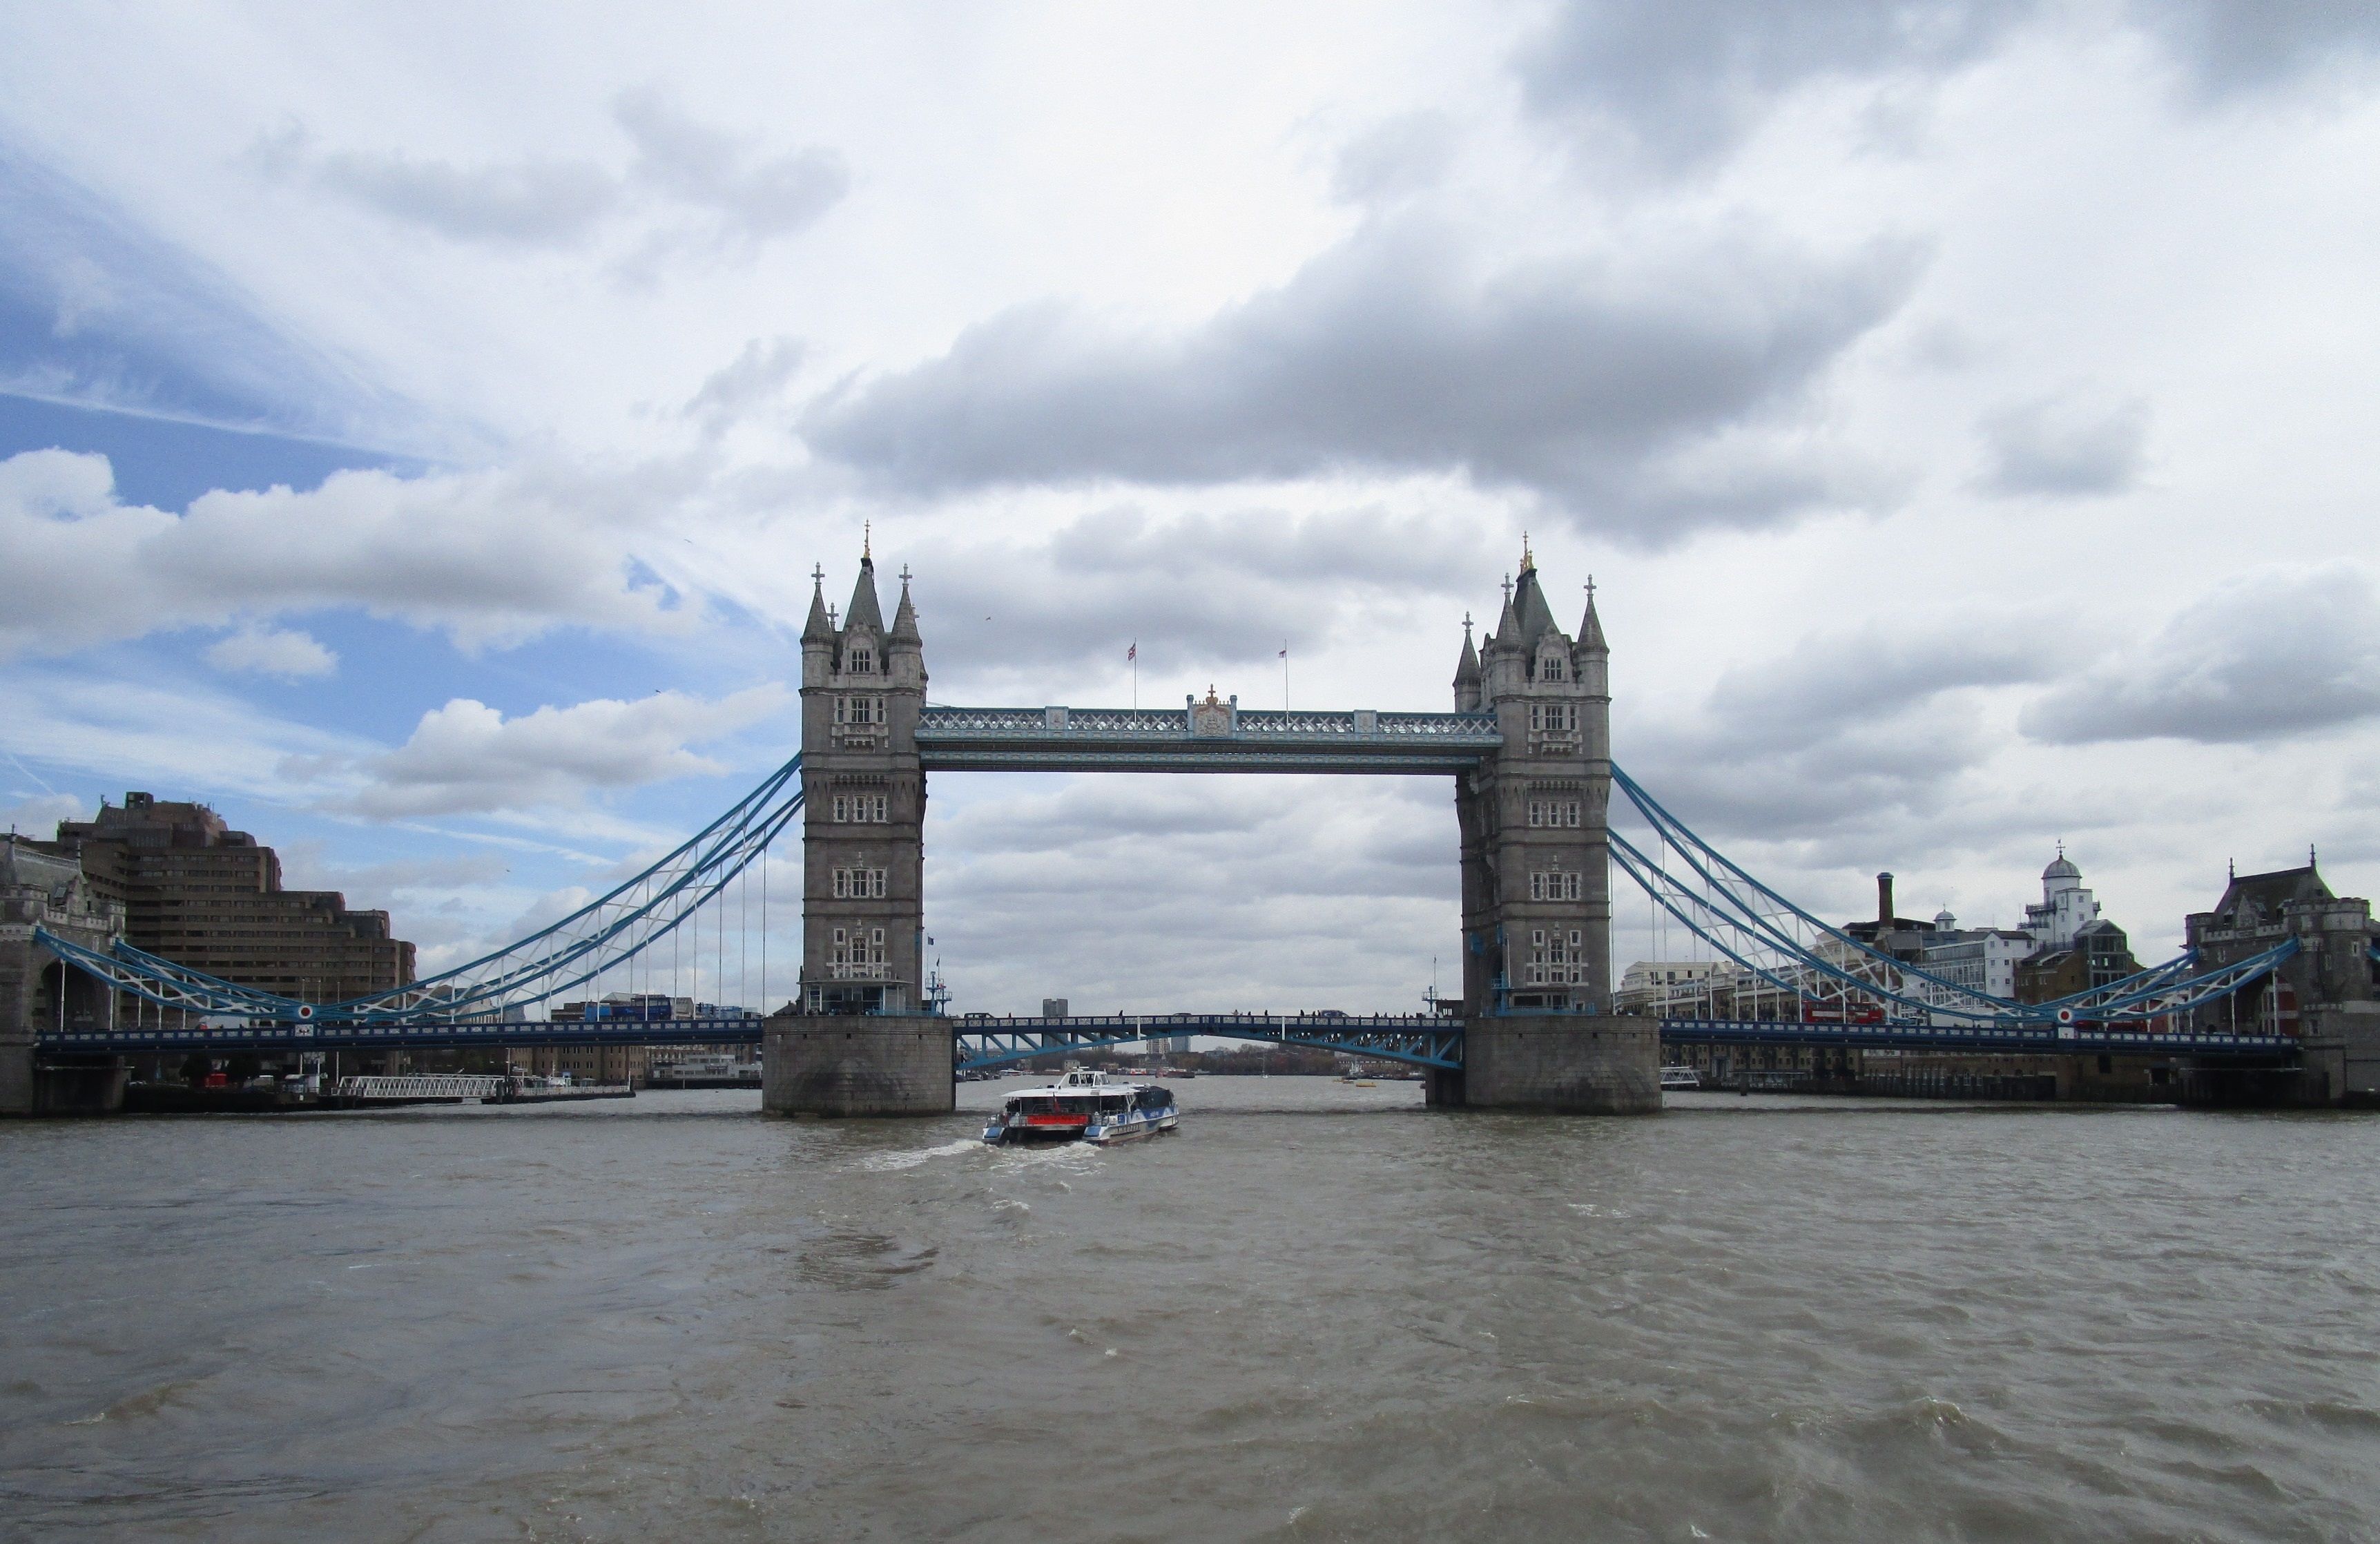
sea, bridge, river, cityscape, vehicle, bay, landmark, harbor, tower bridge, england, london, cable stayed bridge, nonbuilding structure